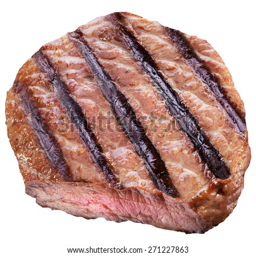
beef steak isolated on a white background .